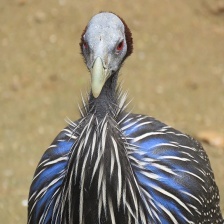
Species: VULTURINE GUINEAFOWL
Scientific name: ACRYLLIUM VULTURINUM